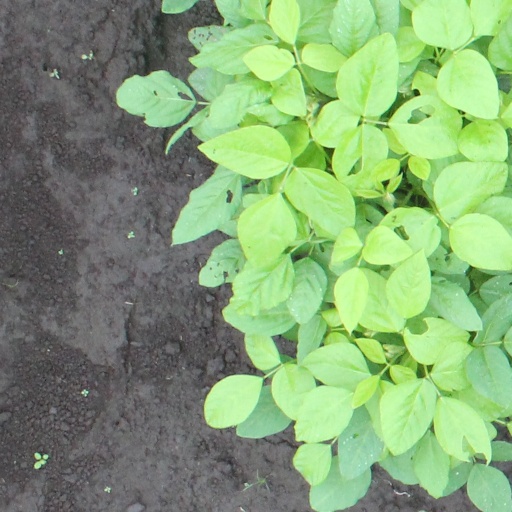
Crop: soybean